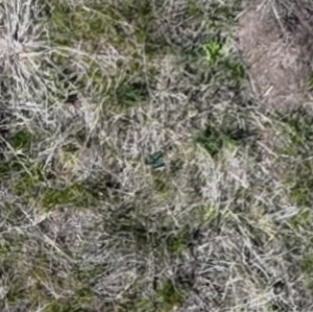
Month: may
Dye color: blue
Dye concentration: high